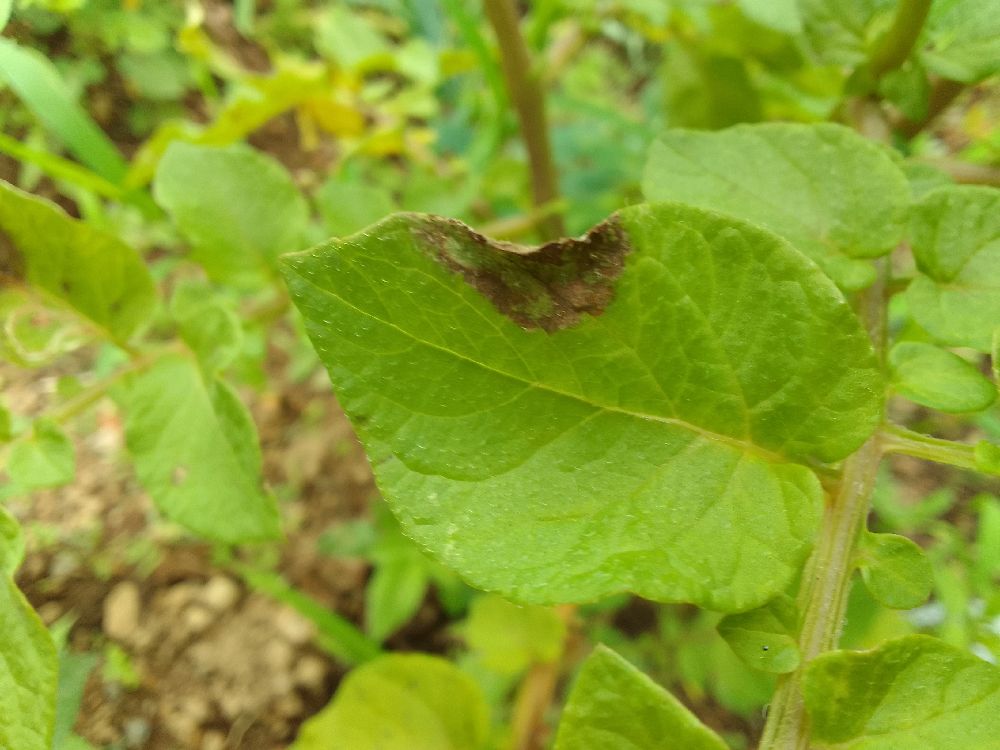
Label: Late blight